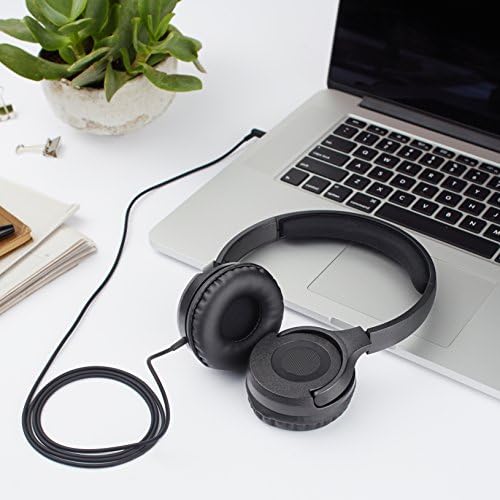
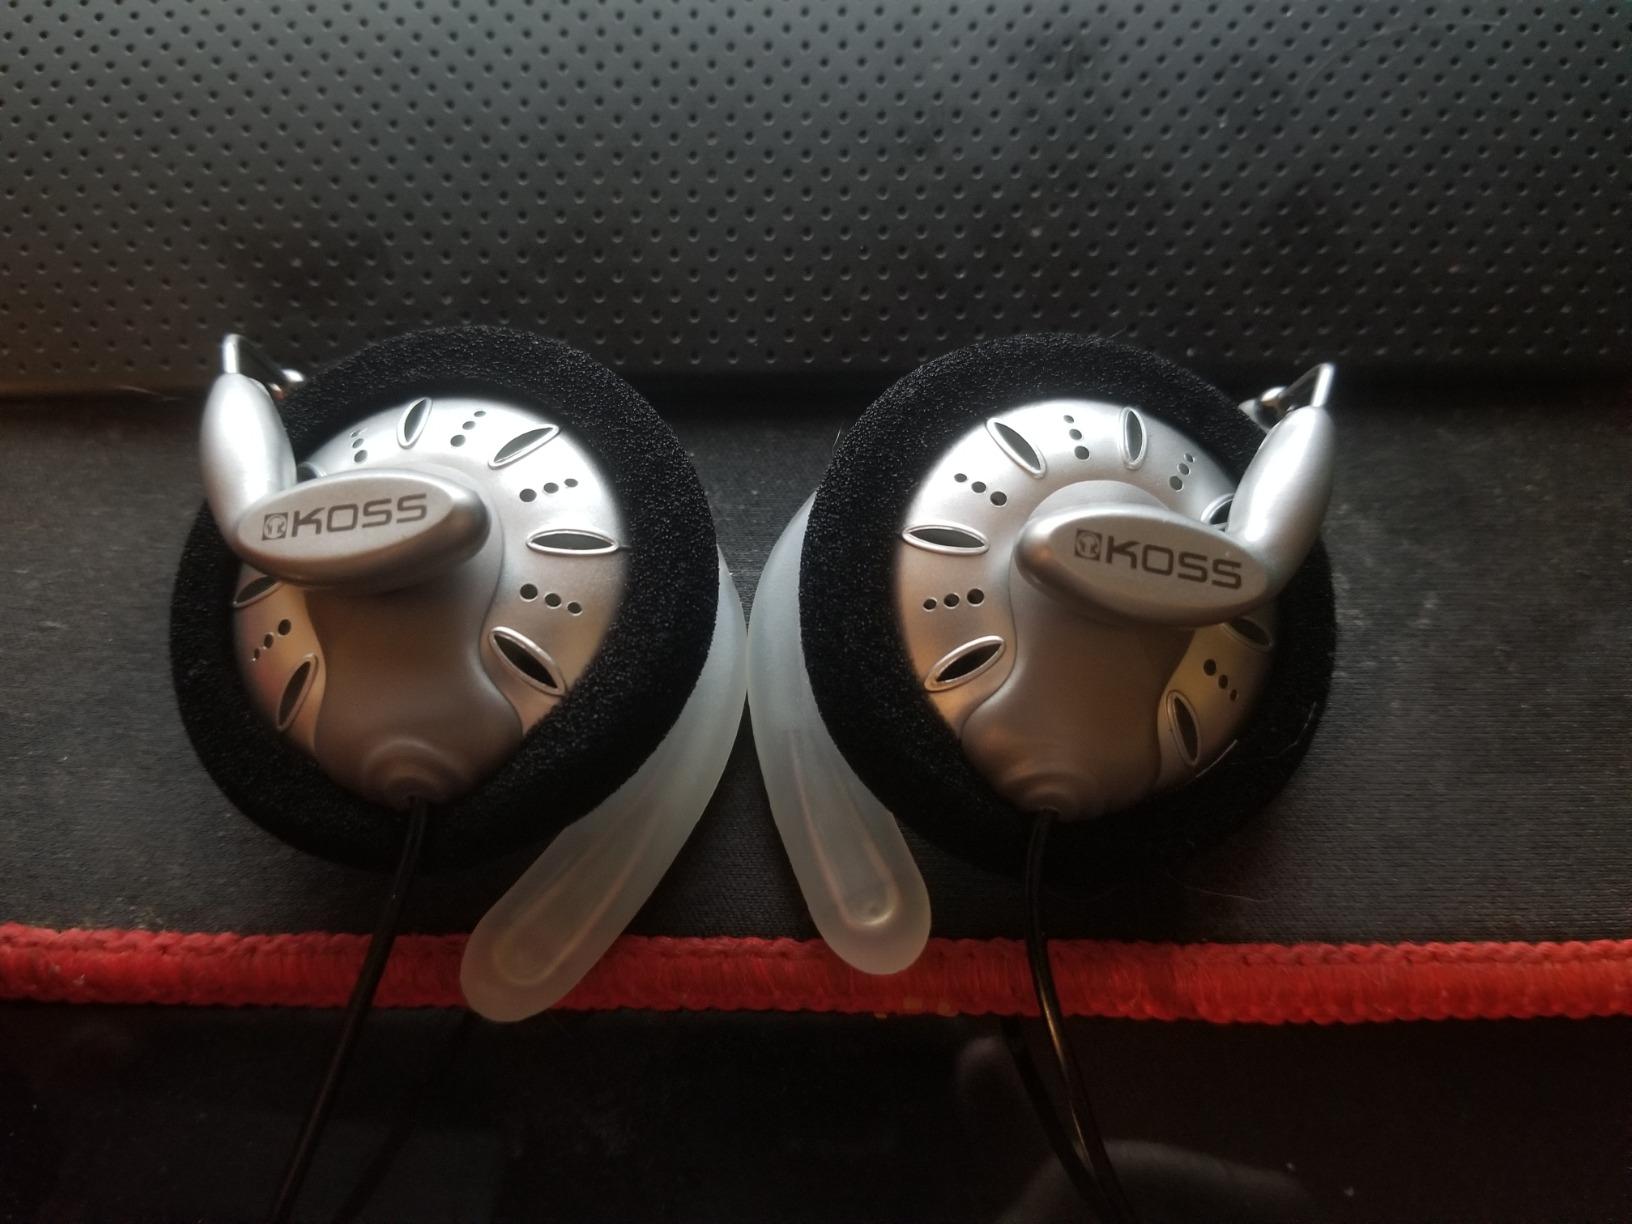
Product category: headphones
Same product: no